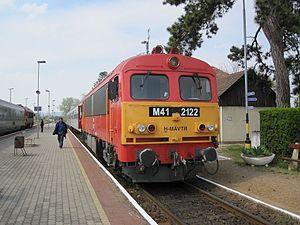
La ligne de Villány à Osijek par Magyarbóly et Beli Manastir ou ligne 66 est une ligne de chemin de fer de Hongrie. Elle relie Villány à Magyarbóly.